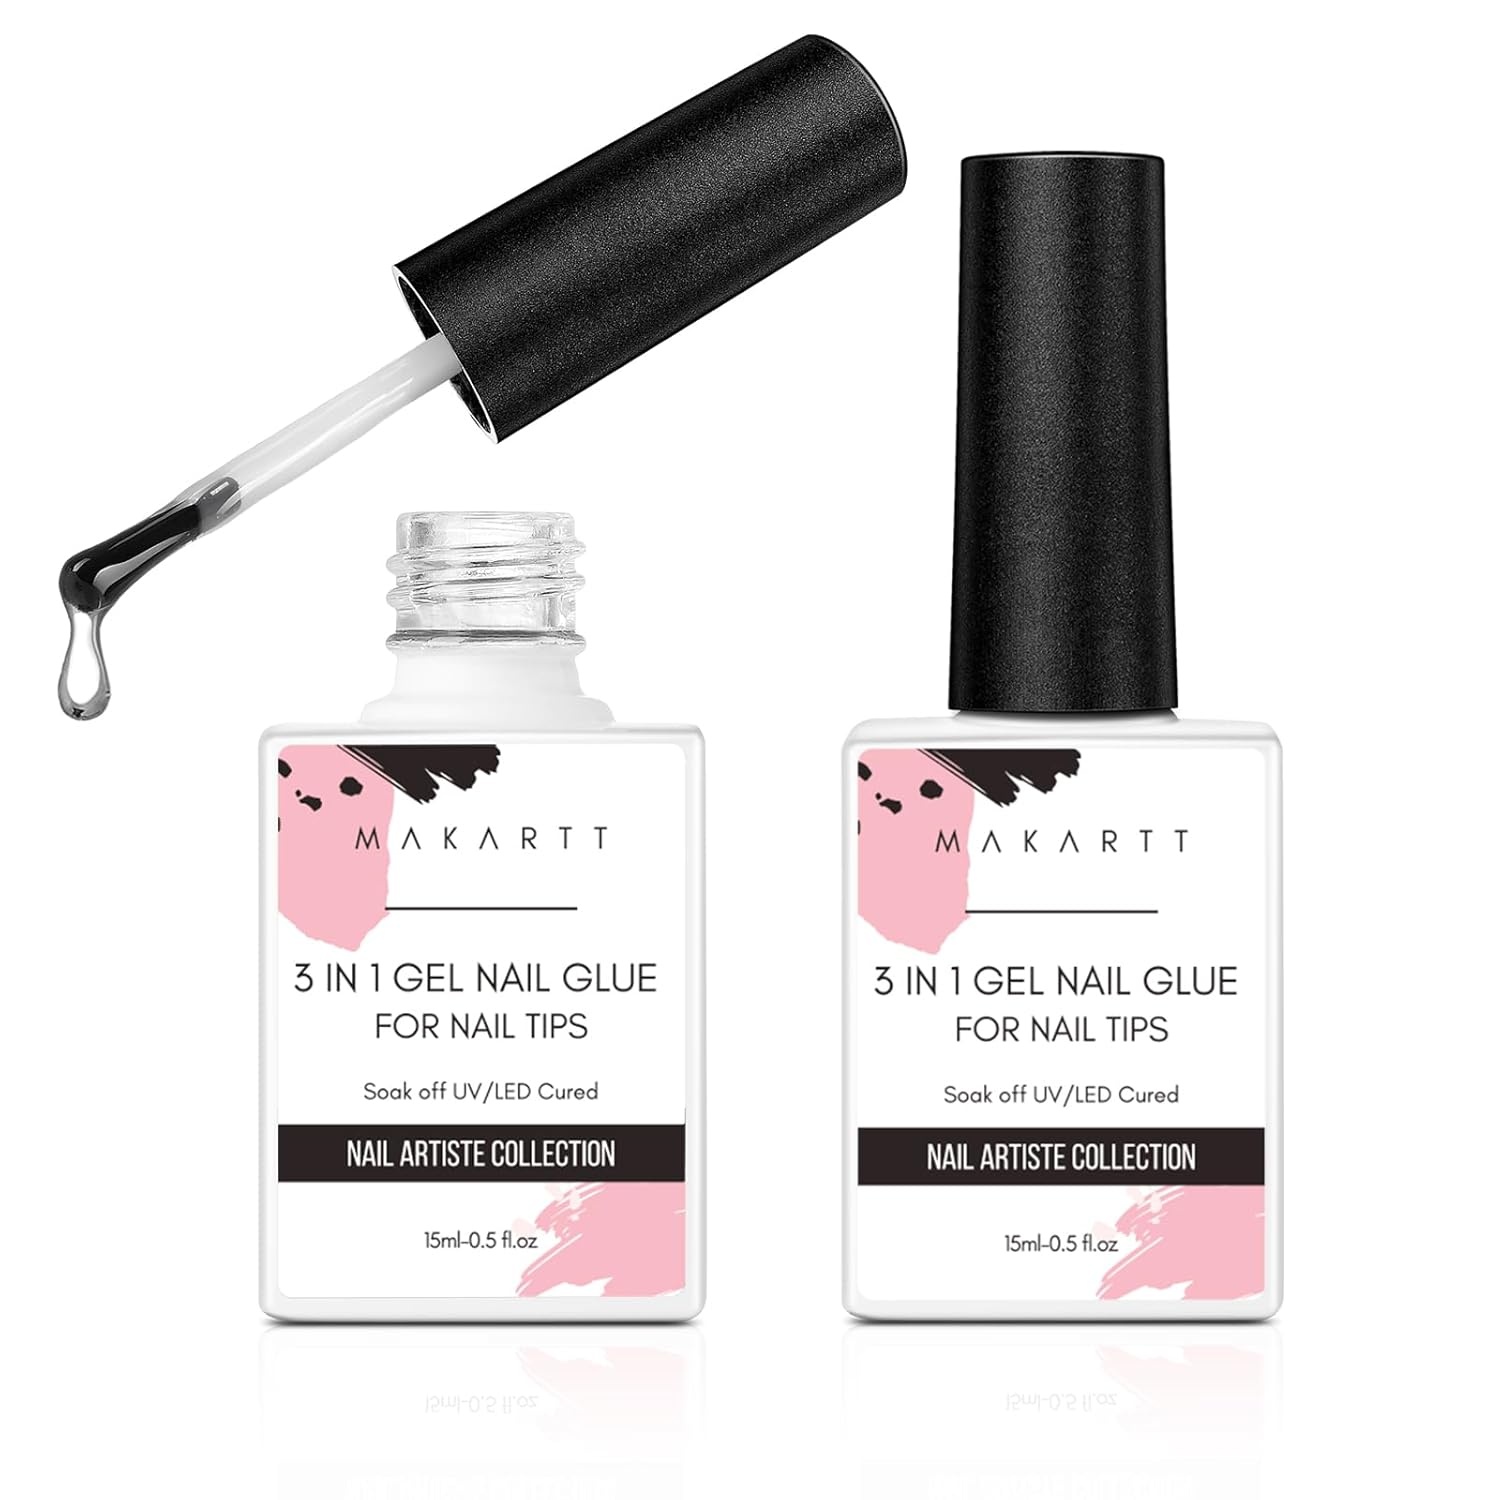
Makartt Gel Nail Glue: 3 in 1 Nail Glue Acrylic Nails Extension Super Strong Adhesive Bond Long Lasting Brush on Glues for Tips, Base Coat & Slip Solution, & Stick Rhinestone, Curing Needed, 2pcs 15ml
Overview Brand : Makartt Specific Uses For Product : Nail Material : Acrylic Item Form : Gel Special Feature : Super Strong About this item 3 IN 1 FORMULA,SAVING TIME & MONEY: Makartt’s multifunctional nail gel bonder can be used as regular nail adhesive for acrylic nails, base coat for gel nail polish and other nail gel, slip solution for poly nail gel. Multiple uses in one bottle, save time and money looking for all your various nail art solutions with this all in one nail art gel LONG LASTING & BREAK RESISTANT: This UV gel nail glue will need 1-2 minutes curing under nail lamp when you used it as nail glue or base coat. No more popping off and lifting. Lasting more than 4 weeks with a good nail prepping. Super Strong UV Glue with the best break resistant support for your nail extension.Pefect for press on nails, regular false nails , gelly tips and gel x nails kit WIDELY USED IN MANICURE: Makartt nail tips glue gel can used for acrylic nails, false nail tips, soft gel nail tips, gel polish nails, poly nail gel, perfect for nail art DIY and professional salon use, strong and practical，makes your nails stay sturdy CRUELTY FREE & VEGAN FORMULA: This new nail gel glue is made with new formula which is carefully selected and derived from a natural resin designed to be harmless to your nails and skin, providing you a comfortable and pleasant nail experience WARM TIPS: After Applying the gel, hold the nail tips and cure for 10s to prevent them falling off or moving, then let go of your hand and cure another 50s. Tips:Turn on the nail lamp and put it on its side before curing, which is more convenient for your operation and inspection during curing
Brand: Makartt
Category: Health & Beauty > Personal Care > Cosmetics > Nail Care > Manicure Glue